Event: Nepal Earthquake
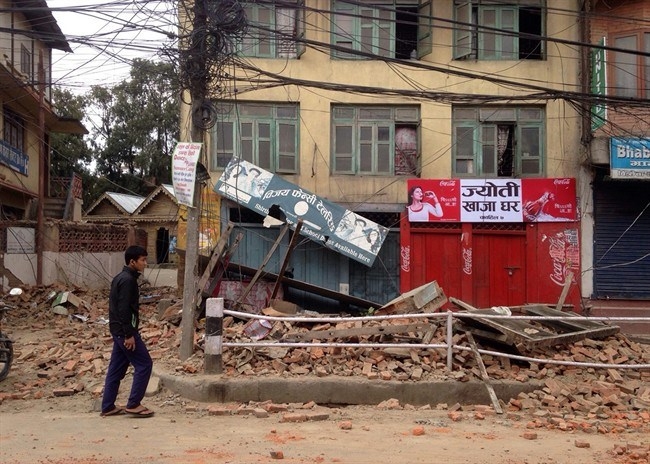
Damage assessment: damage